List of birds of Australia

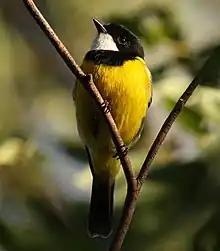
Australian golden whistler

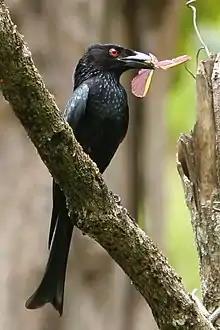
Spangled drongo

The pseudo-babblers are small to medium-sized birds endemic to Australia and New Guinea. They are ground-feeding omnivores and highly social